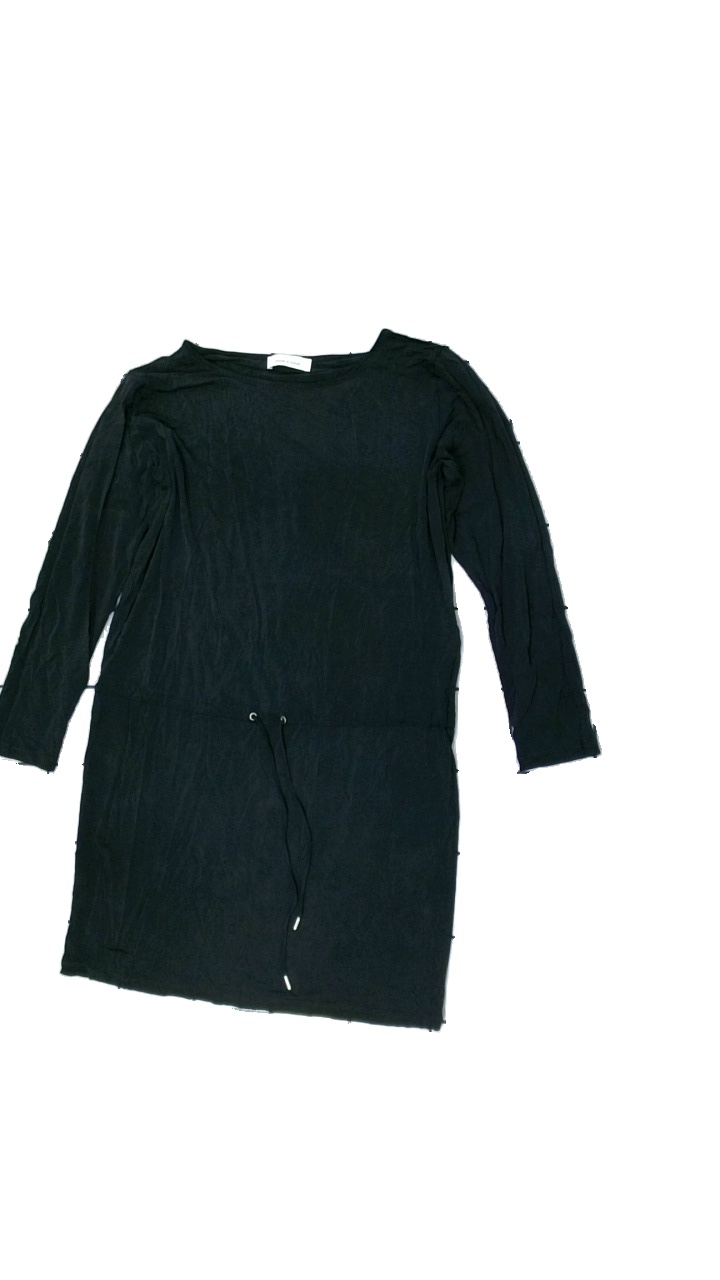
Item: Tunic (Ladies)
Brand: Samsoe % Samsoe
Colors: Black
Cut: Regular
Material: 100% Viscose
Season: All
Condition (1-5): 5
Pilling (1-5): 5
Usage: Reuse
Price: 50-100